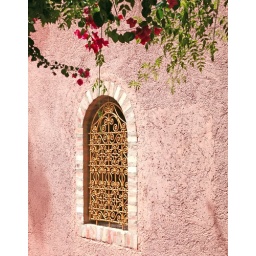
moroccan window set in a pink wall with flowers growing around